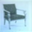
Label: chair